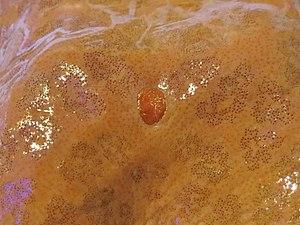
La plaque madréporitique d'une étoile de mer Choriaster granulatus.
Le terme madréporite désigne un organe filtreur très minéralisé, propre aux échinodermes.
Choriaster granulatus, communément nommé Etoile-coussin granuleuse, est une espèce d'échinoderme de la famille des Oreasteridae.